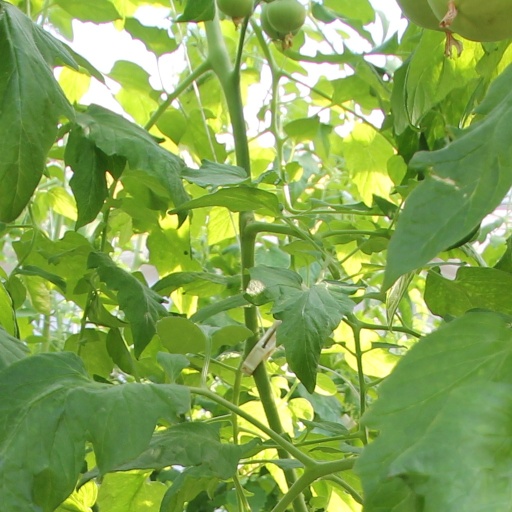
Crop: tomato